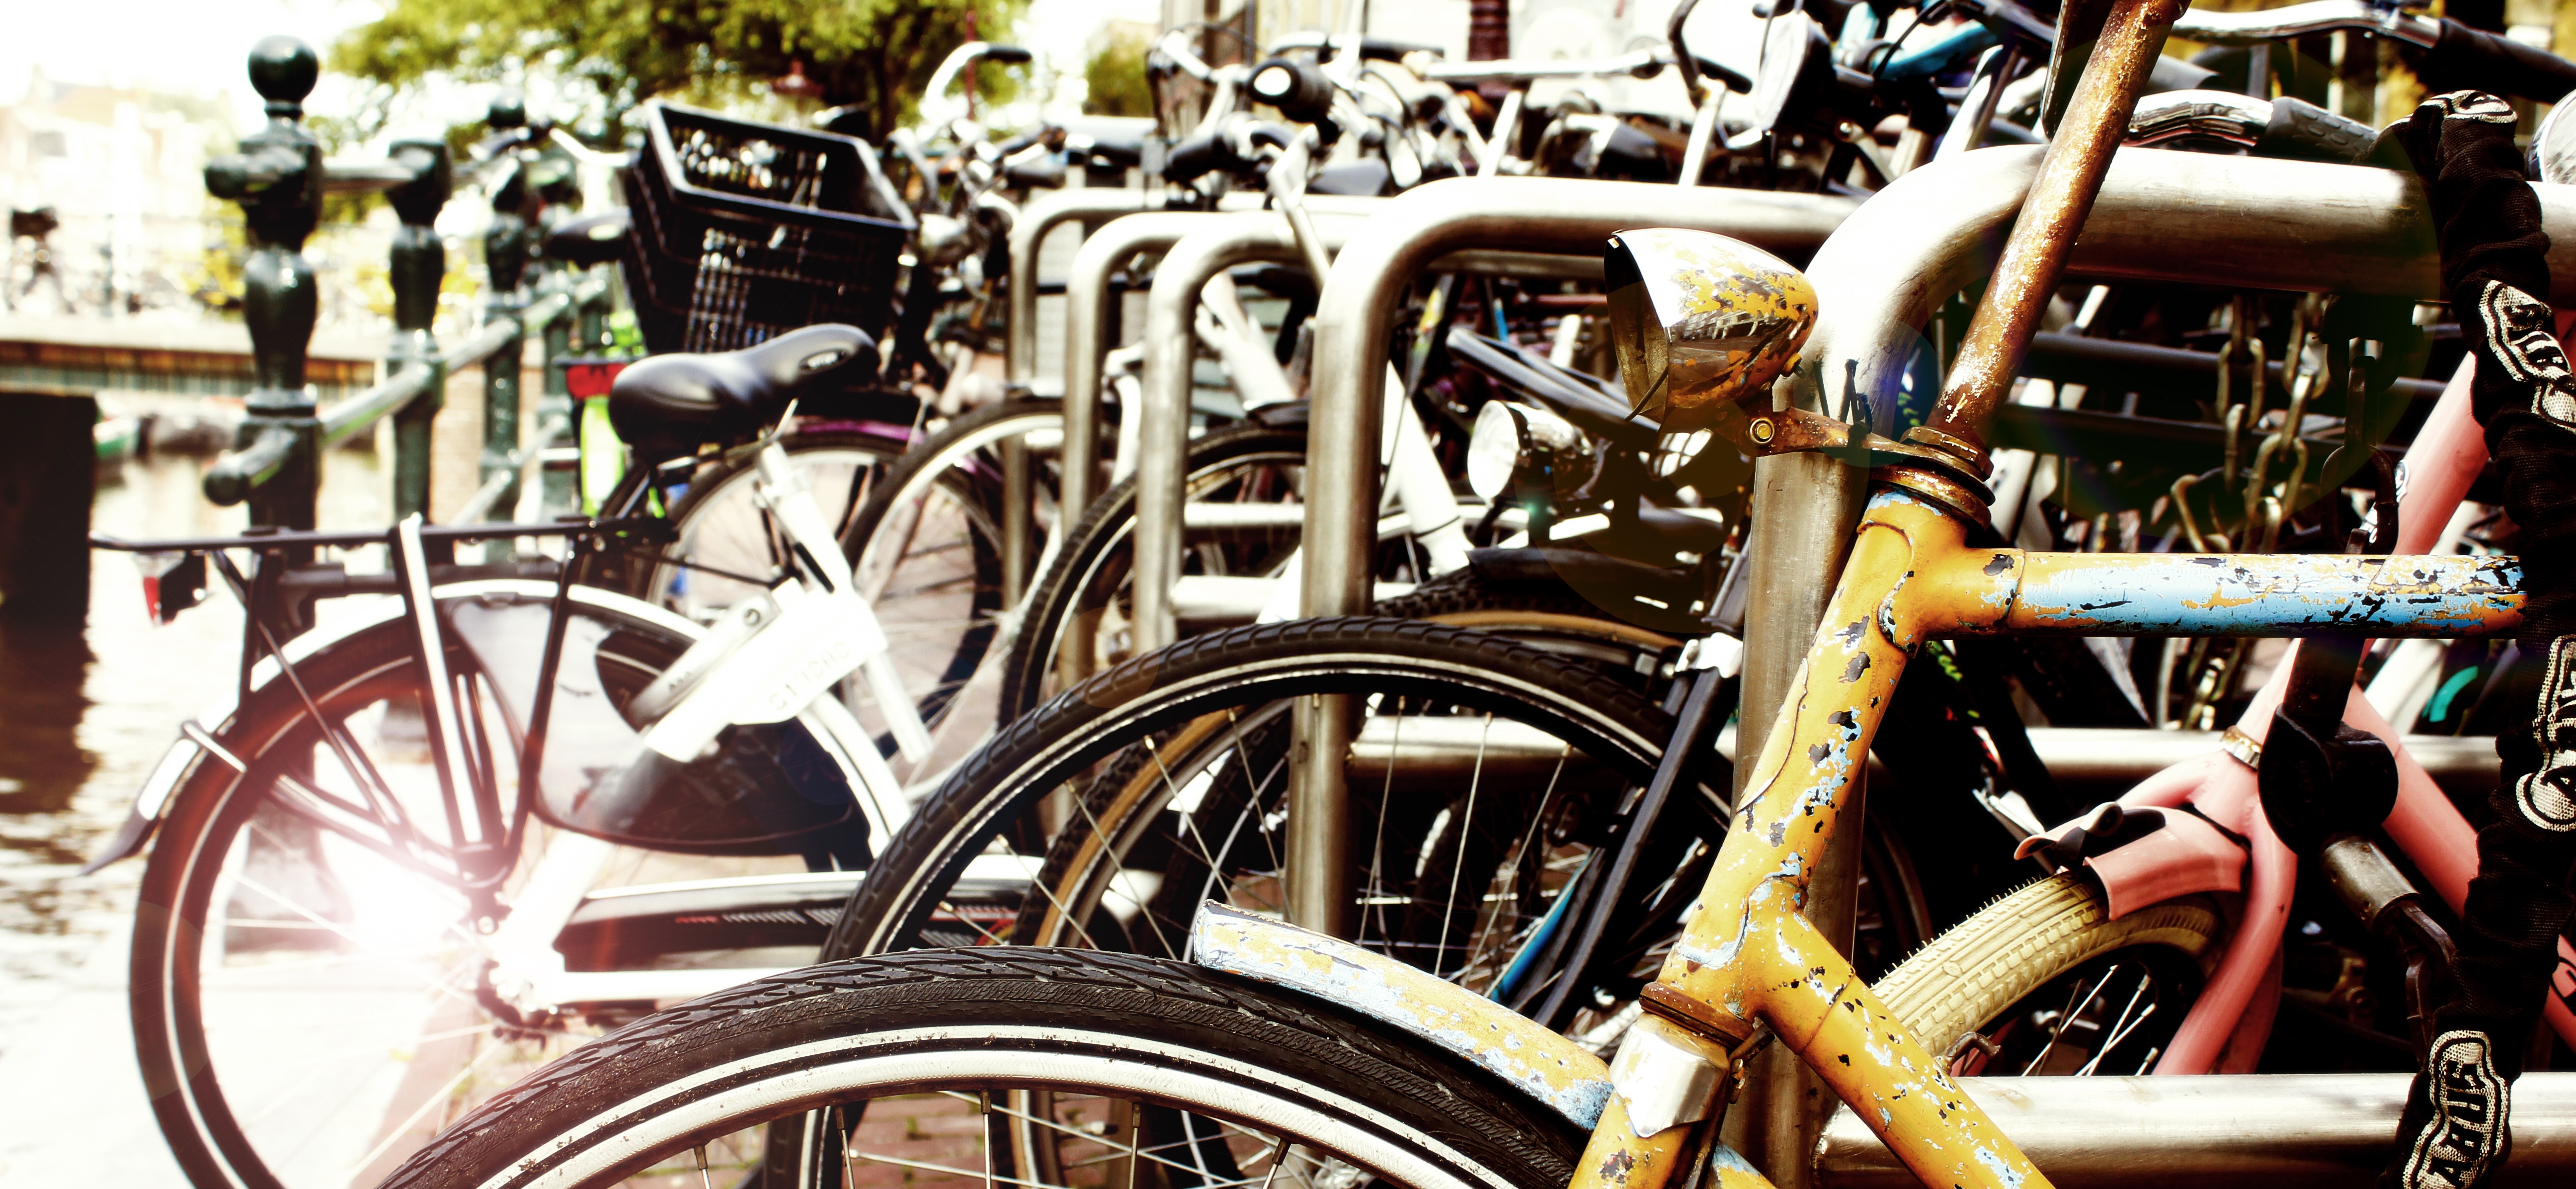
bicycle, bike, travel, vehicle, sports equipment, cycling, amsterdam, road bicycle, endurance sports, bicycle mechanic